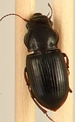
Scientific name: Cratacanthus dubius
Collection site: North Sterling NEON (STER), plot STER_029